William Henry Vanderbilt

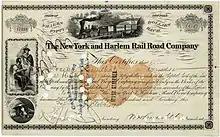
Share of the New York and Harlem Rail Road Company, issued 31 October 1873, signed by William Henry Vanderbilt as president

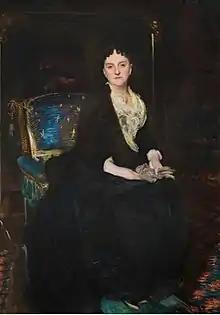
Maria Louisa Kissam, Vanderbilt's wife, by John Singer Sargent, 1888

In 1883, reporter John Dickinson Sherman questioned him about why he ran the limited express train: "Do your limited express trains pay or do you run them for the accommodation of the public?" Vanderbilt responded with: "Accommodation of the public? The public be damned! We run them because we have to. They do not pay. We have tried again and again to get the different roads to give them up; but they will run them and, of course, as long as they run them we must do the same." The interview was then published in the "Chicago Daily News", but Vanderbilt's words were modified. Several accounts of the incident were then disseminated; the accounts vary in terms of who conducted the interview, under what circumstance and what was actually said. Vanderbilt received bad publicity and clarified his response with a subsequent interview by the "Chicago Times". In that interview he was quoted saying: "Railroads are not run for the public benefit, but to pay. Incidentally, we may benefit humanity, but the aim is to earn a dividend."